Narciso Gener Gonzales

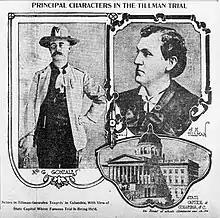

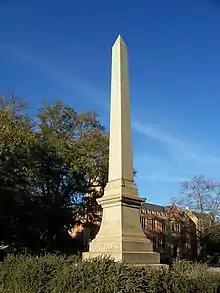
Obelisk honoring Gonzales near the South Carolina State House

Gonzales was shot on January 15, 1903, by South Carolina Lieutenant Governor James H. Tillman, the nephew of Ben Tillman, and died four days later. Gonzales had waged a veritable crusade against Tillman's personal failings in his newspaper that helped to ensure Tillman's defeat in the 1902 South Carolina gubernatorial race. Tillman had shot Gonzales in broad daylight in the presence of many eyewitnesses but was acquitted, ostensibly on a shaky self-defense theory but really because the jury believed Tillman to have been right in taking justice into his own hands. The assassination effectively ended Jim Tillman's political future and provided an opening for Coleman Livingston Blease to become the next political leader in the state.